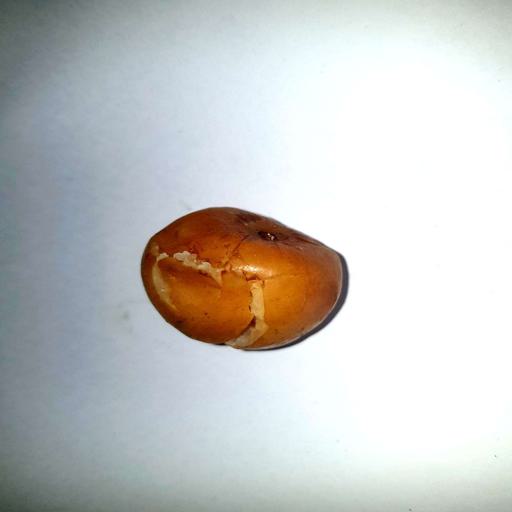
Label: bruised